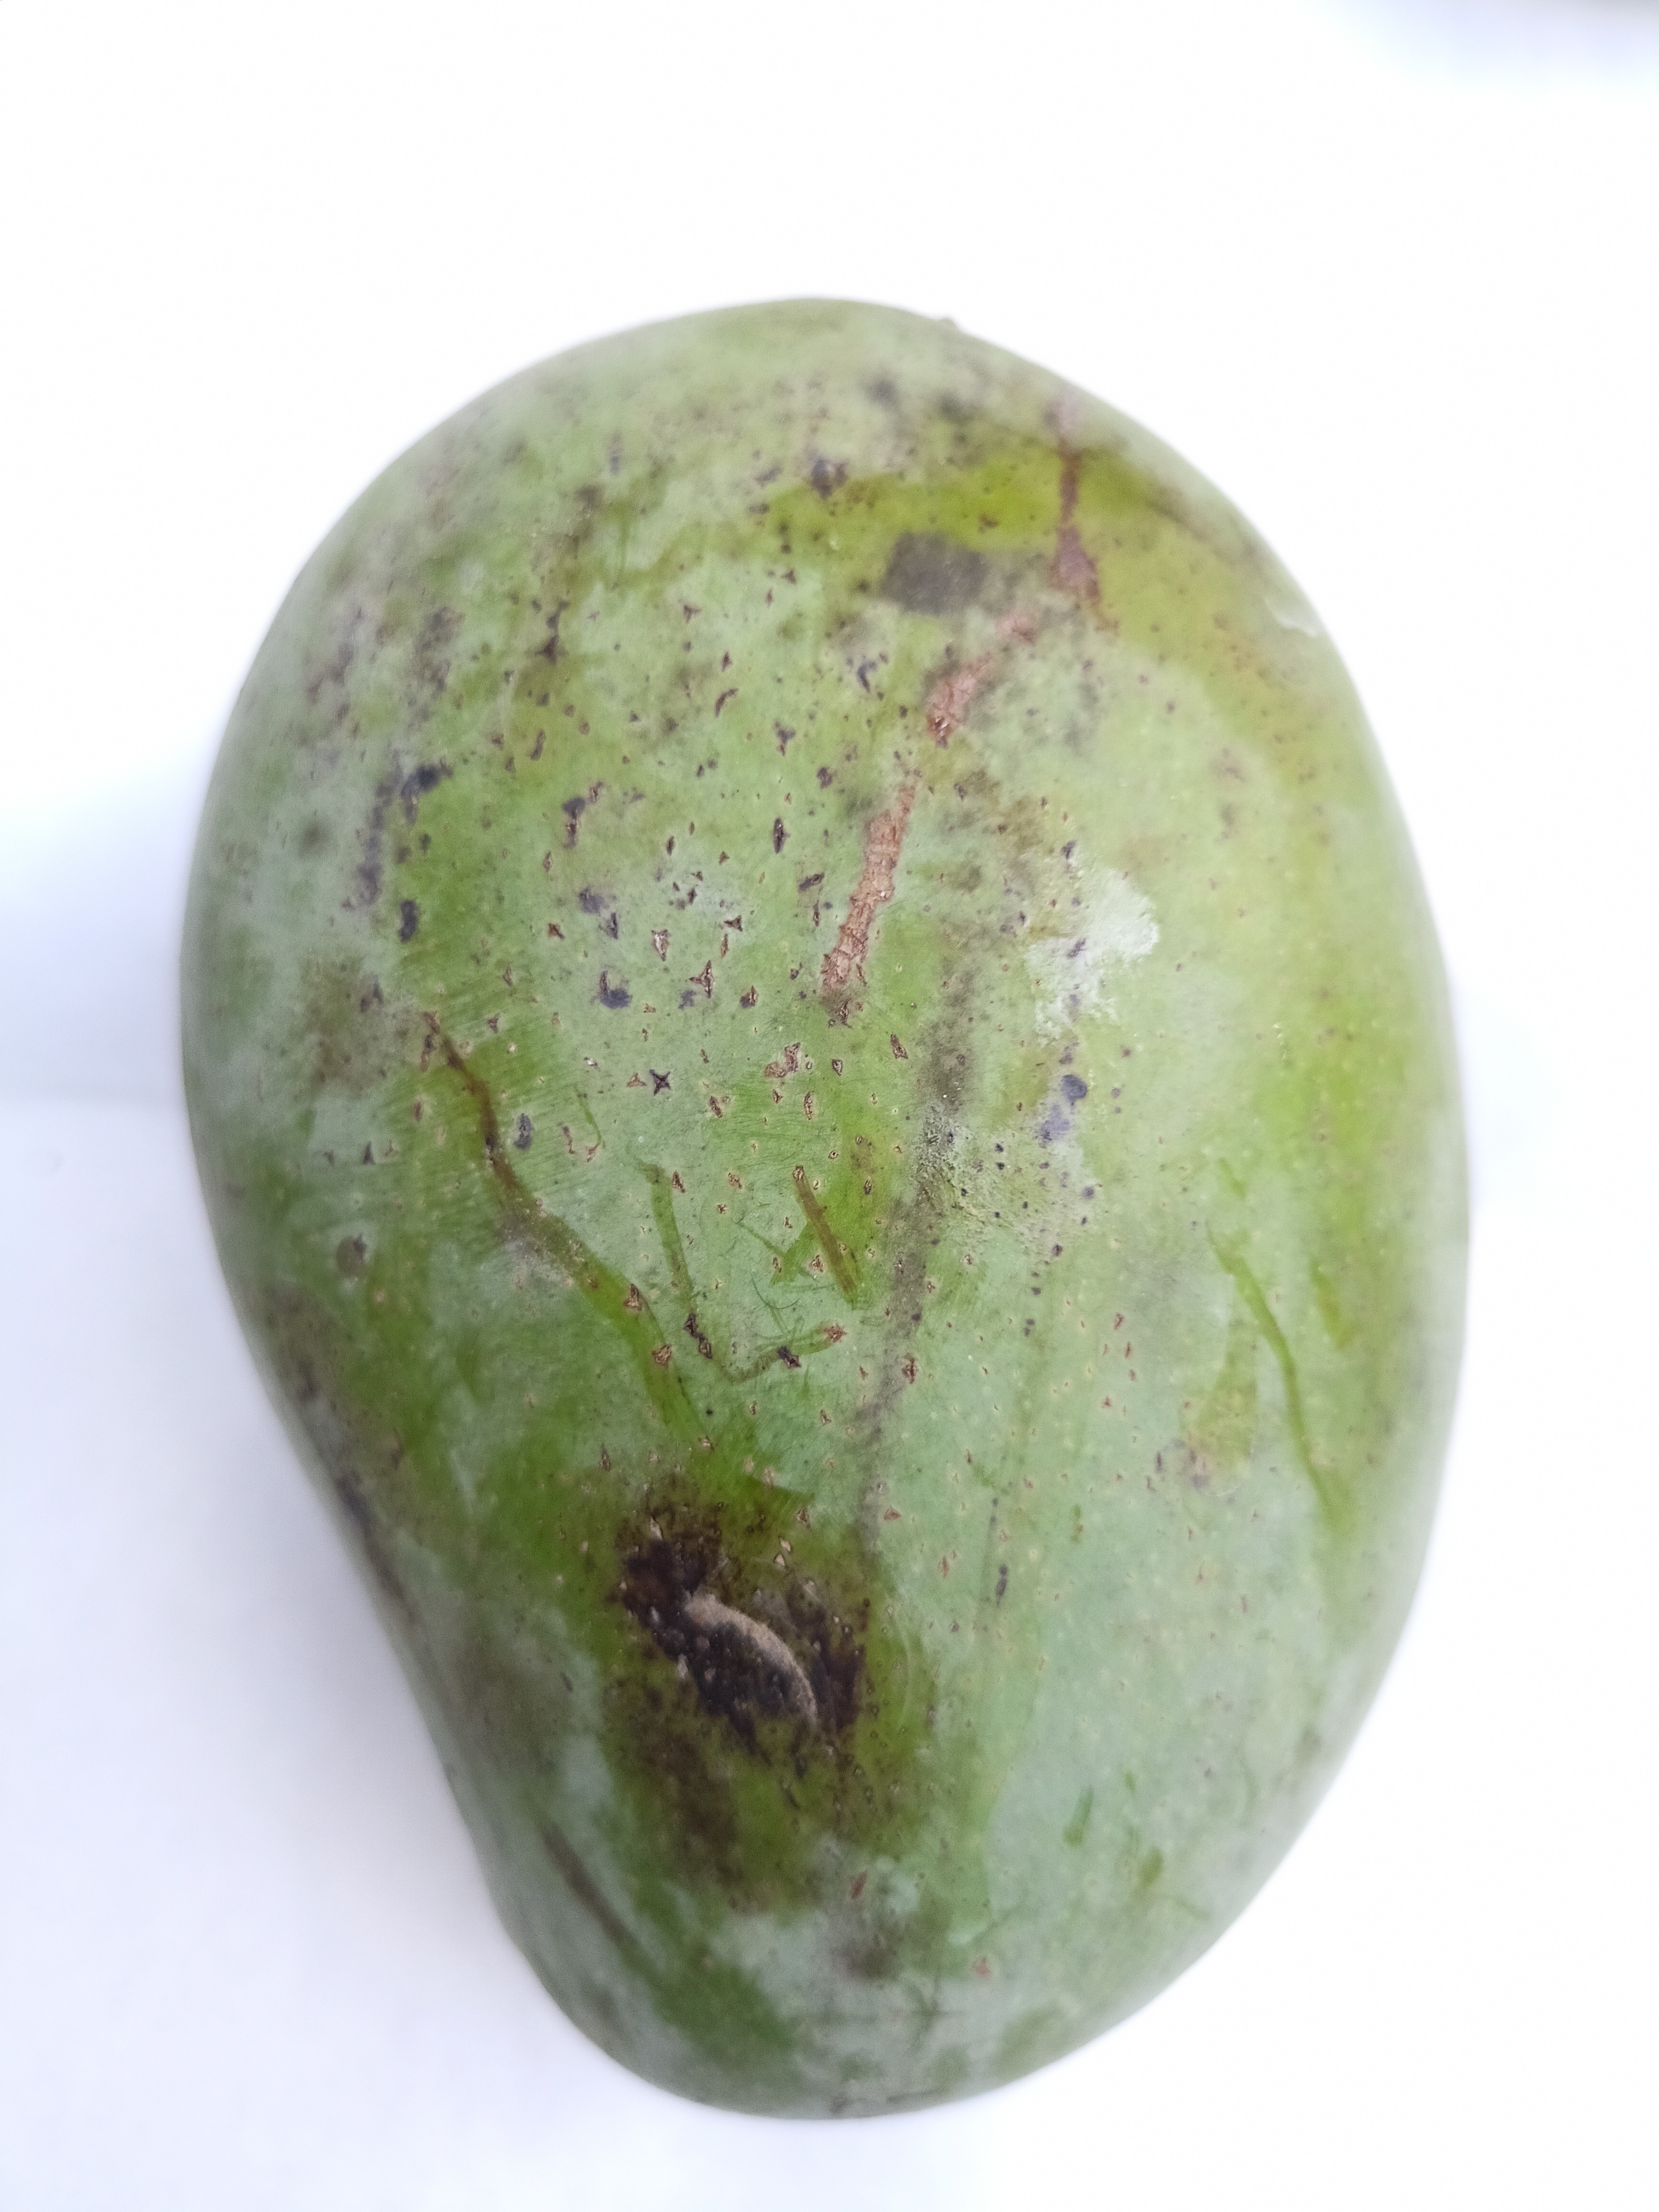
Mango variety: Amrapali